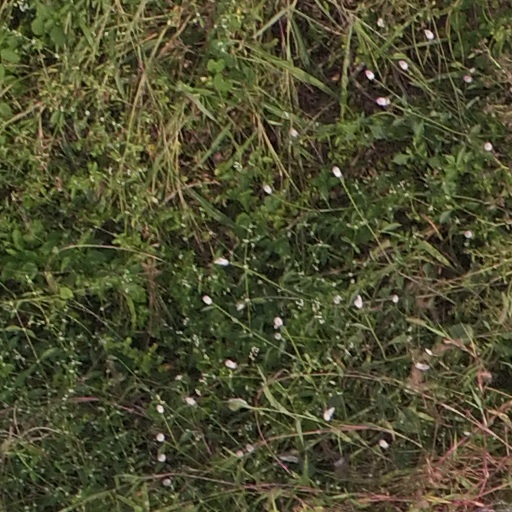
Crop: maize; corn